Frederick Delius

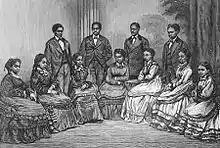
The Fisk Jubilee Singers, portrayed during a European tour in the 1870s

In 1933, the year before both composers died, Elgar, who had flown to Paris to conduct a performance of his Violin Concerto, visited Delius at Grez. Delius was not on the whole an admirer of Elgar's music, but the two men took to each other, and there followed a warm correspondence until Elgar's death in February 1934. Elgar described Delius as "a poet and a visionary".